Mystery of Crowning

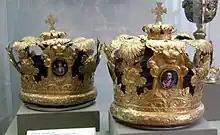
Russian Orthodox wedding crowns

The Mystery of Crowning according to the Byzantine Rite is a lengthy ceremony, the second rite of marriage after a betrothal ceremony. The celebrating priest places the crowns upon first the bridegroom then the bride. After this, it is traditional for the couple to sip from a glass of previously blessed wine and exchange a single kiss. The glass can then be broken in what has been described as a symbol of indissoluble union and compared to a similar Jewish wedding ritual. The Byzantine crowning is considered the basis of crowning rituals in the Coptic Rite and other liturgical families. In the Eastern Orthodox Church, it has been traditionally prohibited from occurring during Lent.